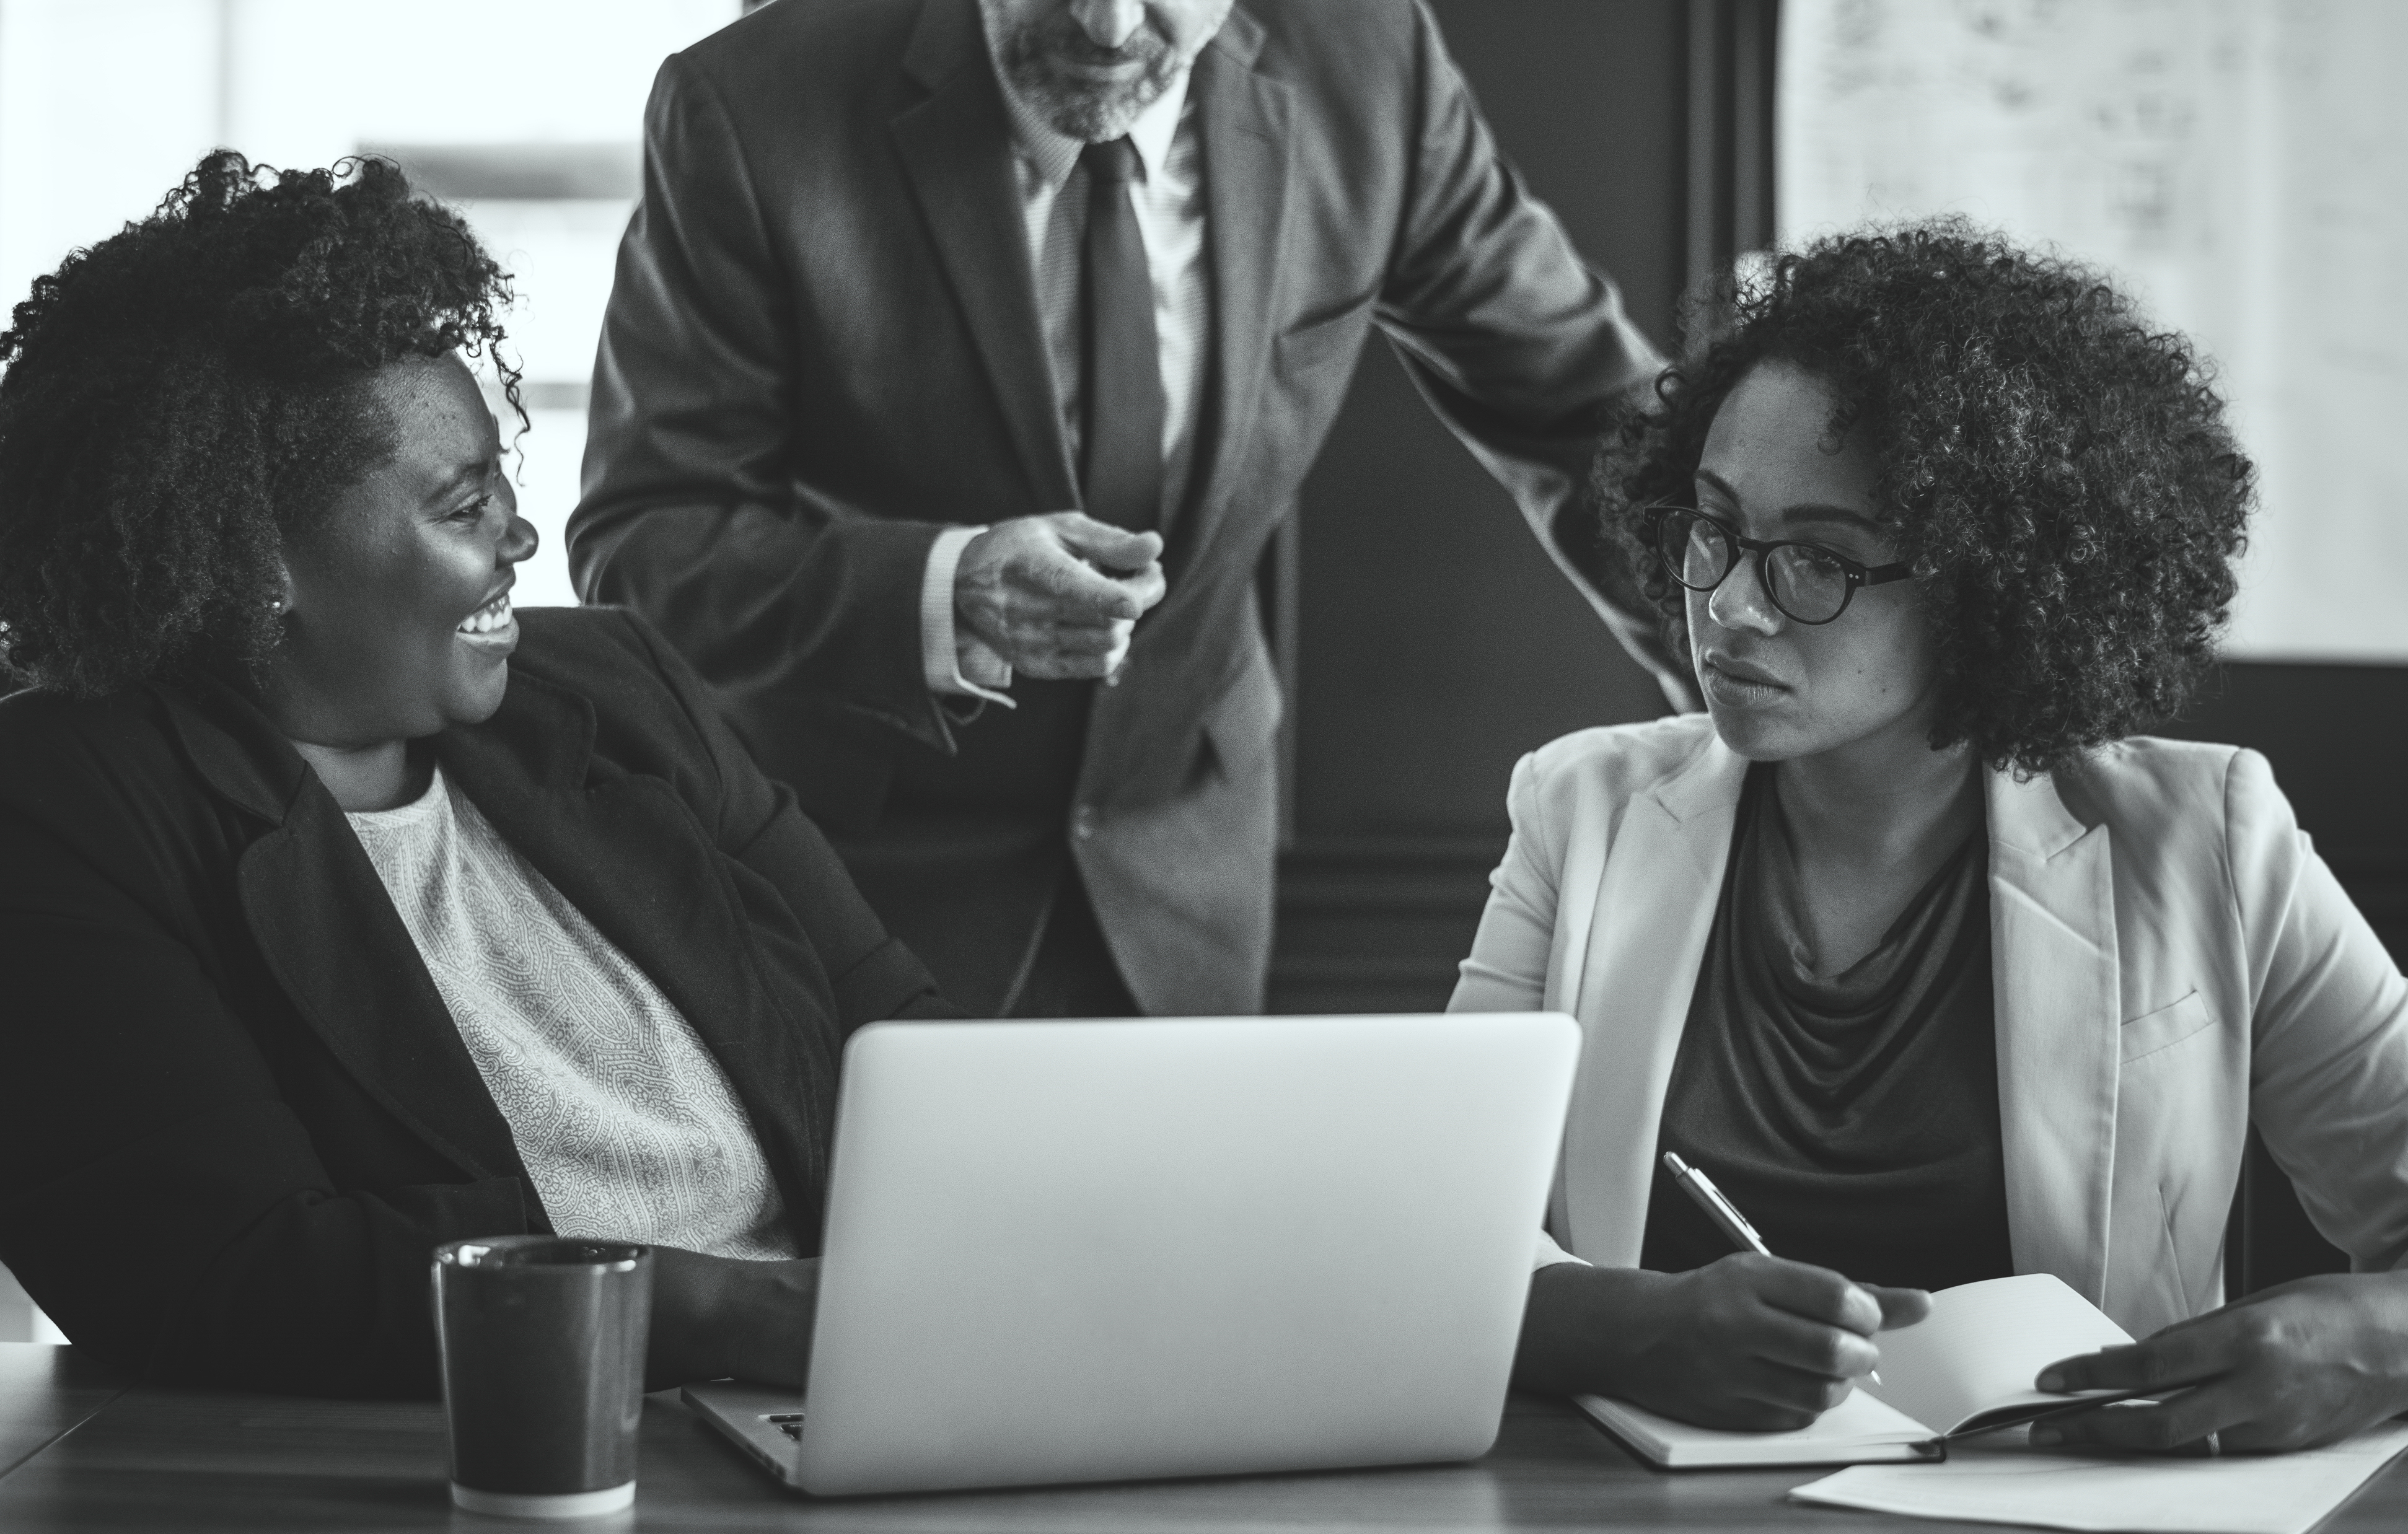
african american, african descent, afro, american, analyzing, beverage, black and white, black people, brainstorming, business, business people, caucasian, cheerful, coffee, communication, computer, cup, digital device, discussing, diverse, drink, grayscale, laptop, man, manager, marketing, meeting, mug, notebook, office, paper, partnership, people, planning, presentation, smiling, strategy, success, suit, talking, team, teamwork, technology, togetherness, training, woman, worker, working, workspace, conversation, human behavior, electronic device, job, girl, glasses, gentleman